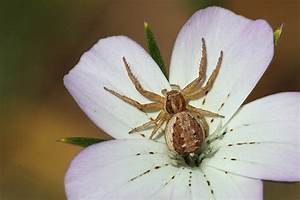
Label: ragno